Yulia Tymoshenko

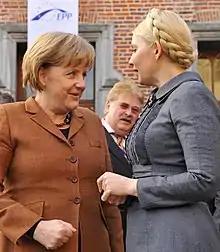
Tymoshenko and Chancellor Angela Merkel at a March 2011 European People's Party summit in Brussels; the General Prosecutor of Ukraine's Office lifted the travel ban imposed on Tymoshenko after U.S. Senator John McCain and European People's Party President Wilfried Martens officially invited her to this event.

On 15 December 2010, the General Prosecutor's Office instituted a criminal case against Tymoshenko, alleging that she misused funds received by Ukraine within the framework of the Kyoto Protocol. She was officially charged on 20 December 2010. Tymoshenko denied the money had been spent on pensions, insisting it was still at the disposal of the environment ministry. She called the investigation against her a witch-hunt. According to government officials, the criminal case against Tymoshenko was a legitimate attempt to uncover corruption by the previous administration. In the case of "Kyoto money" American experts "Covington & Burling" and "BDO USA" stated the following: "the Documents that we were able to see, clearly point out that the Kyoto Target balance account in the amount of approximately 3.3 billion on the date of receipt remained unchanged throughout the period that is considered, and that, moreover, Kyoto funds have not been touched at all in 2009. Since the balance of this account remained unchanged on the date of receipt, any accusations that Prime Minister Tymoshenko "used" these funds contrary to their intended purpose, are obviously false". On 7 August 2014, the Chairman of the State Treasury service Tatiana Slyuz confirmed that the Tymoshenko government has never spent "Kyoto money", the funds were on special accounts and in 2010 were transferred to the Yanukovych government. Tymoshenko was not arrested, but ordered not to leave Kyiv while the inquiry was under way. In the same case, the environment minister in the second Tymoshenko Government, Georgiy Filipchuk, was detained. Filipchuk was the third minister from this government to face criminal charges since its fall in March 2010 (prosecutors charged former Interior Minister Yuriy Lutsenko with abuse of office in early December 2010, and former economy minister Bohdan Danylyshyn was detained in the Czech Republic in October 2010 on similar charges). Lawmakers of BYuT blocked the rostrum and presidium of the Verkhovna Rada the next day in protest against this. That same day, the European People's Party issued a statement in which it "condemns the growth of aggressive, politically motivated pressure by the Ukrainian authorities on the opposition and its leader Yulia Tymoshenko." Tymoshenko dismissed the probe as "terror against the opposition by President Yanukovych." Earlier that month, Ukraine's Prosecutor General Viktor Pshonka had stated that there were no political reasons for the interrogations of the opposition leaders Tymoshenko, Lutsenko and Oleksandr Turchynov.